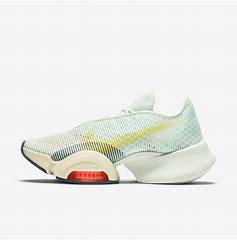
Brand: Nike
Model: Air Zoom Superrep